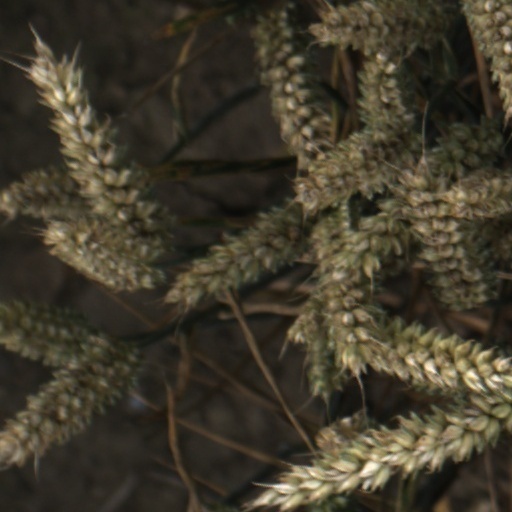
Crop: wheat